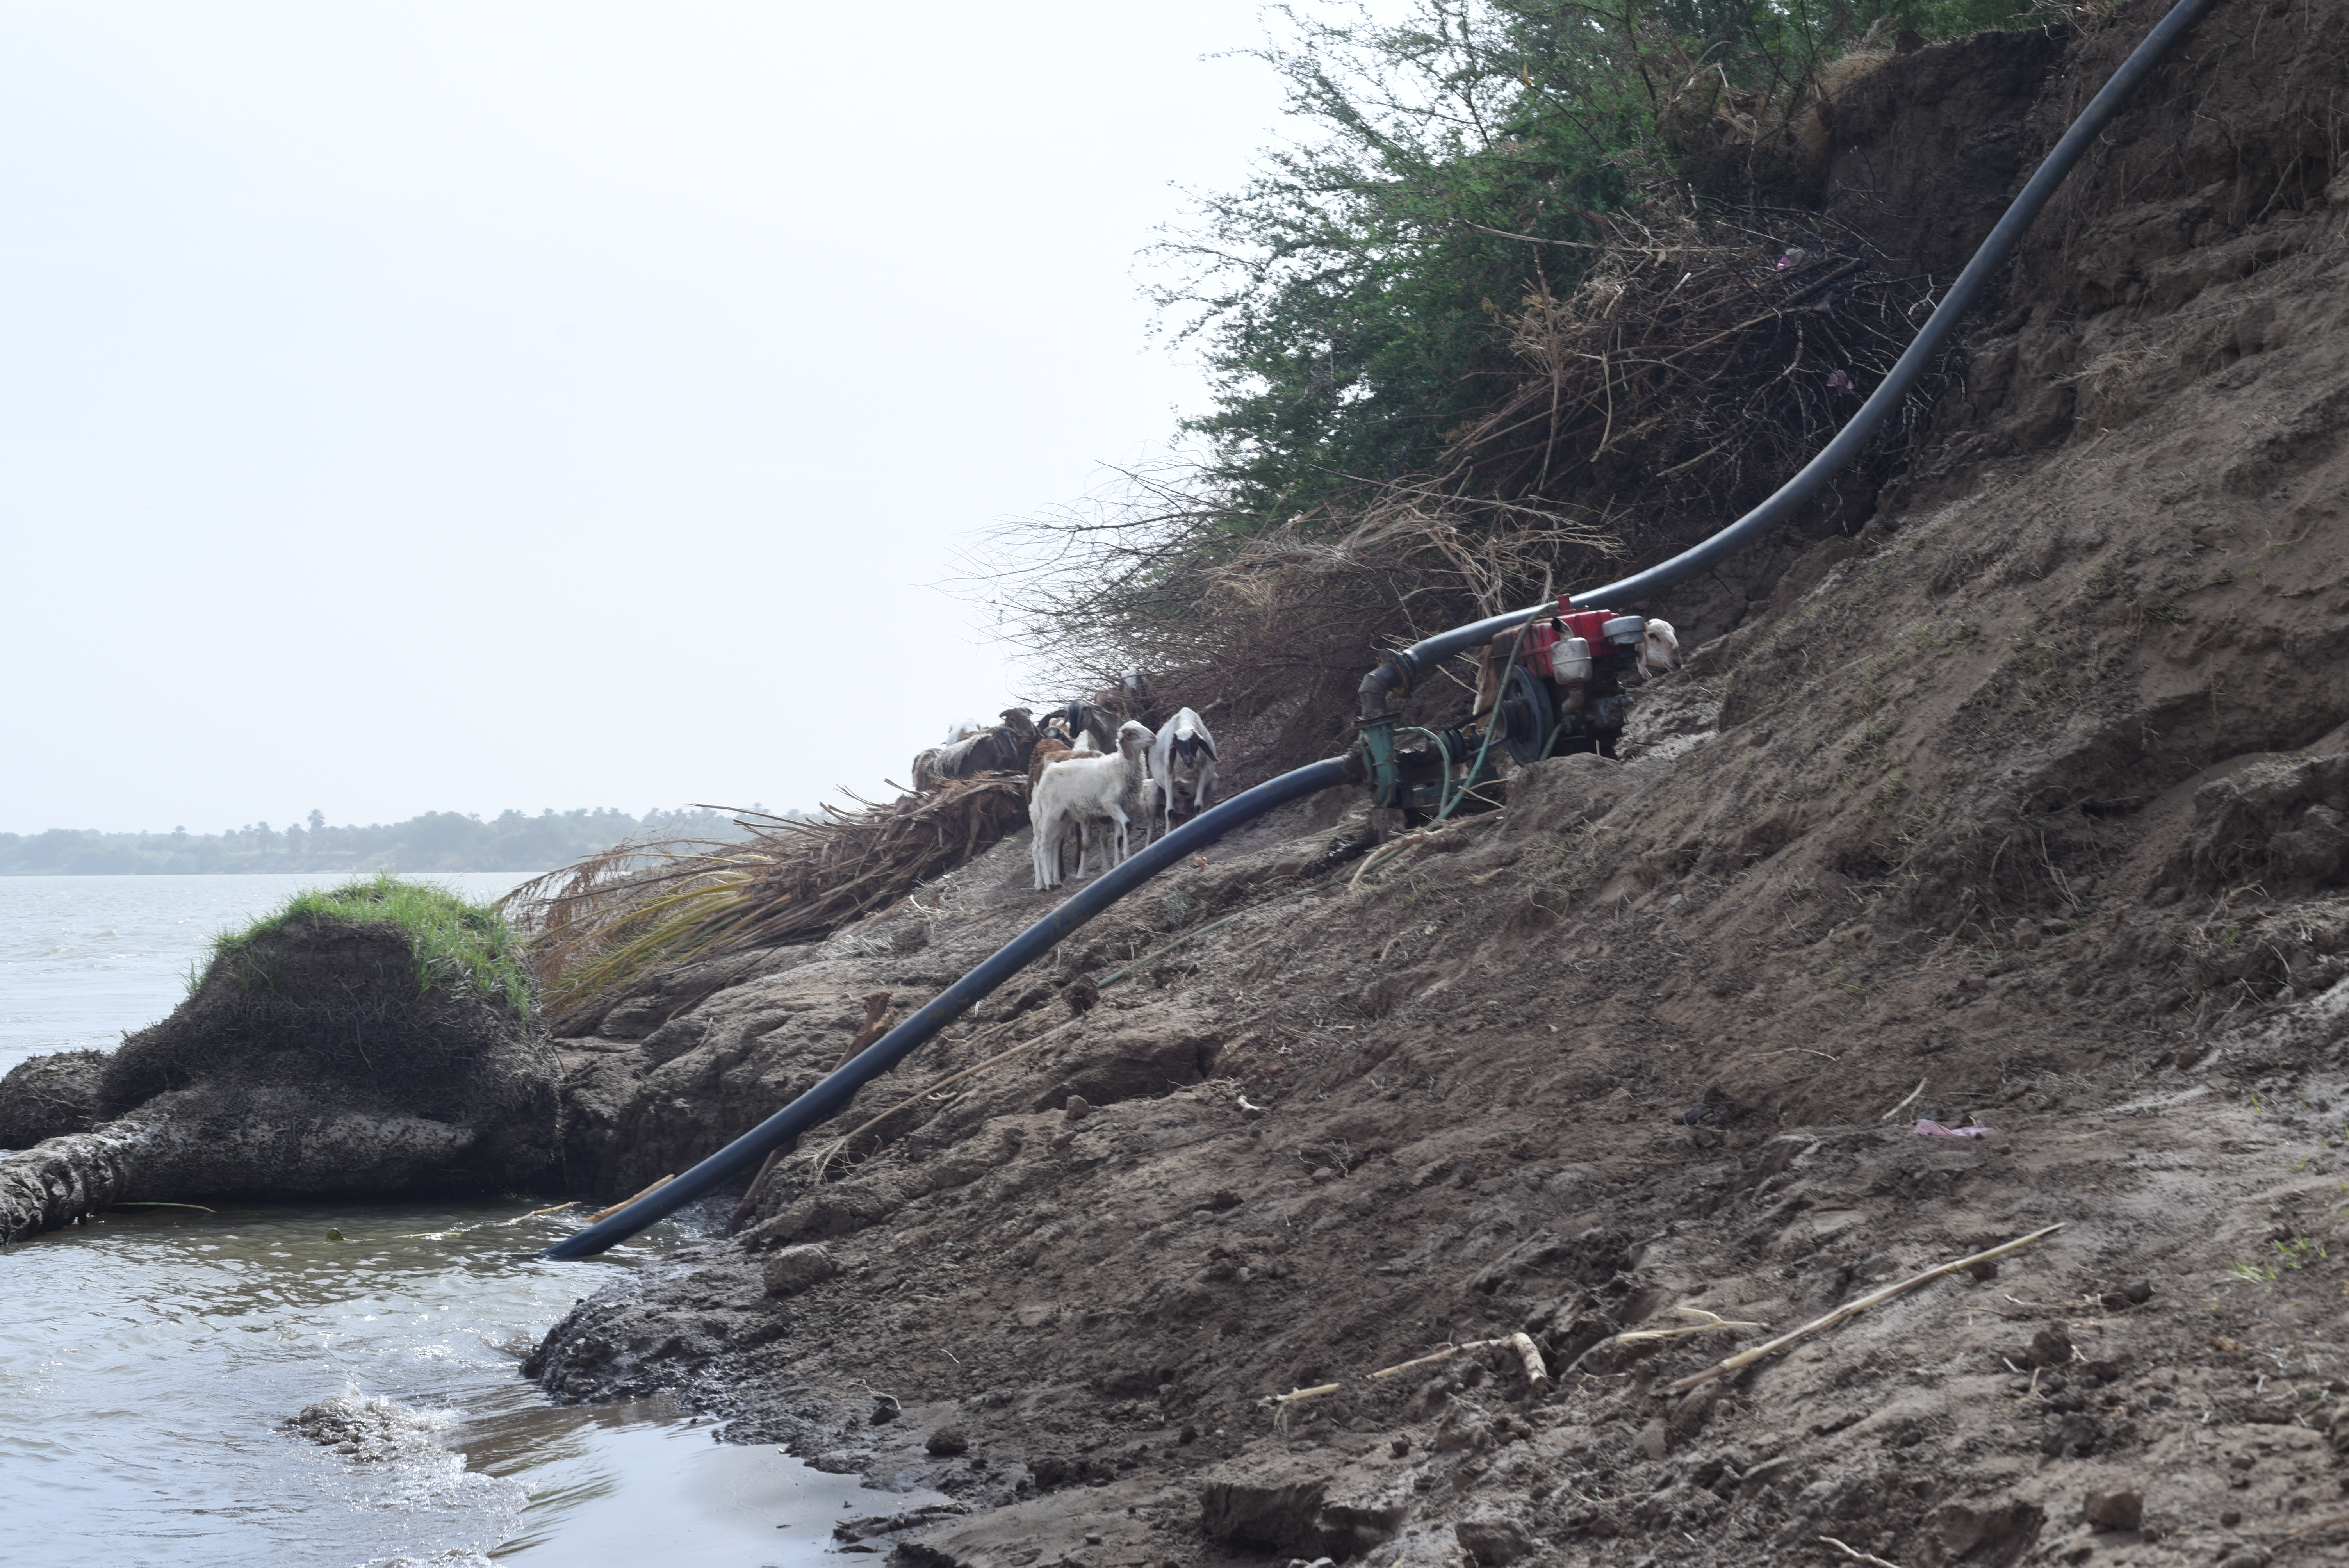
الوصف بالفصحى: النيل بالقرب، والمياه تظهر بوضوح.
الوصف بالعامية السودانية: النيل من قريب والموية مأخدة حيز كبير
التصنيف: Nature & Landscape
التصنيف الفرعي: River scenes